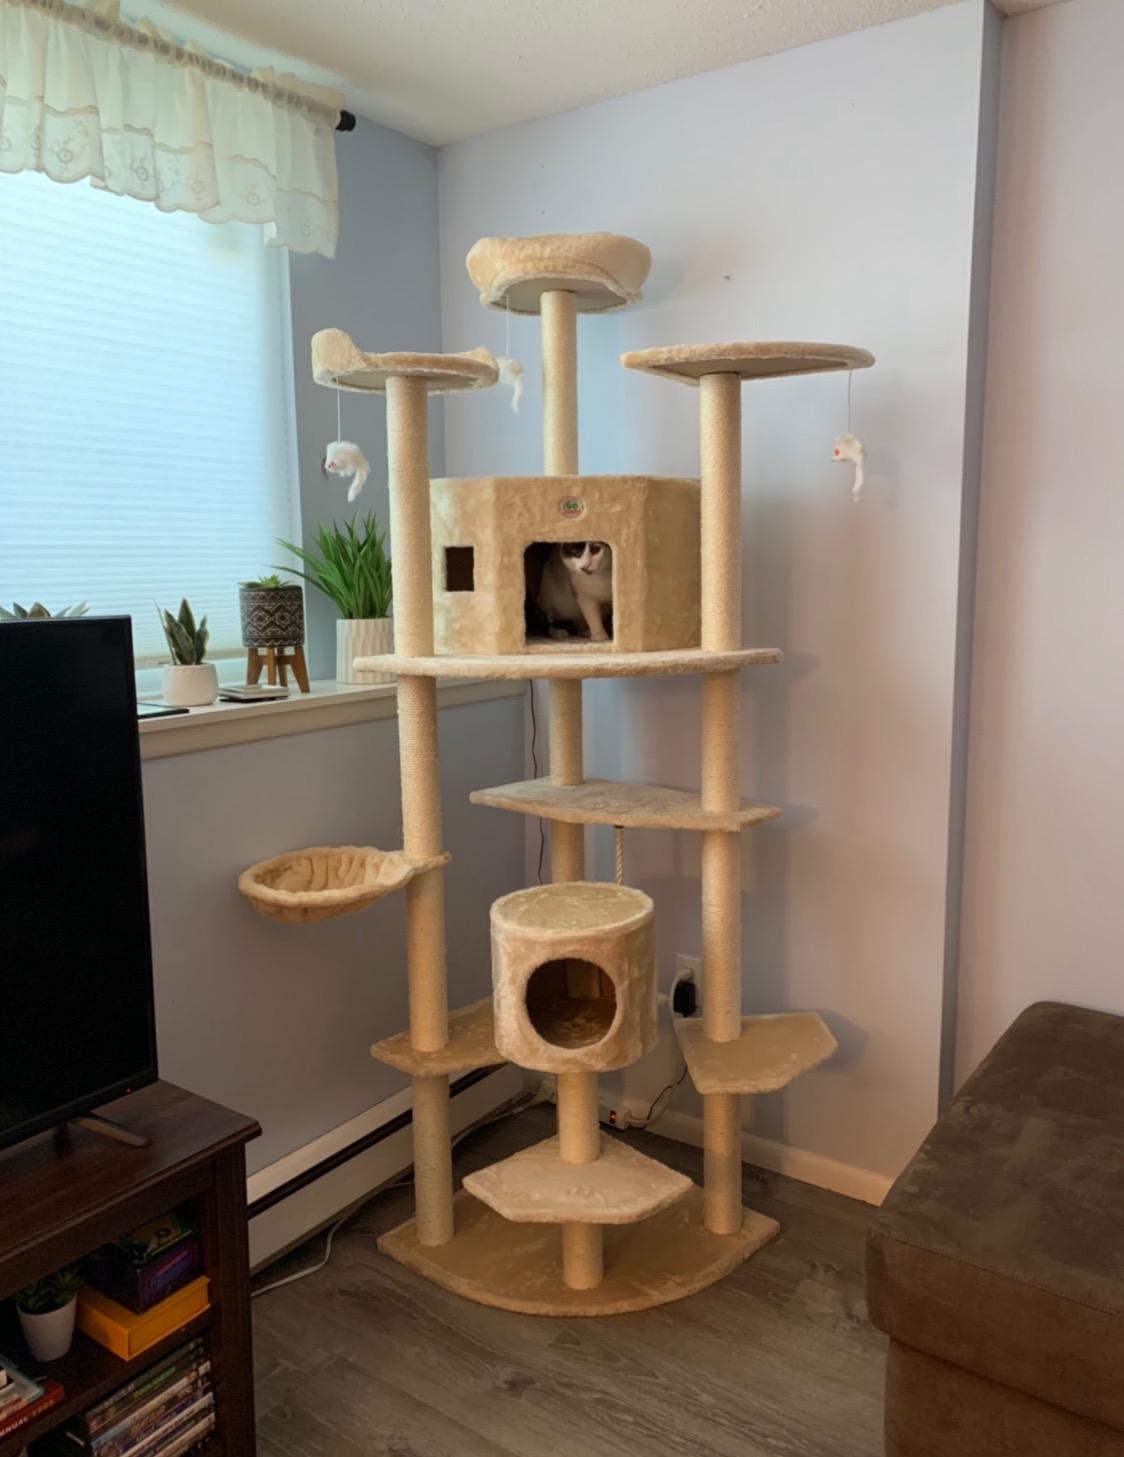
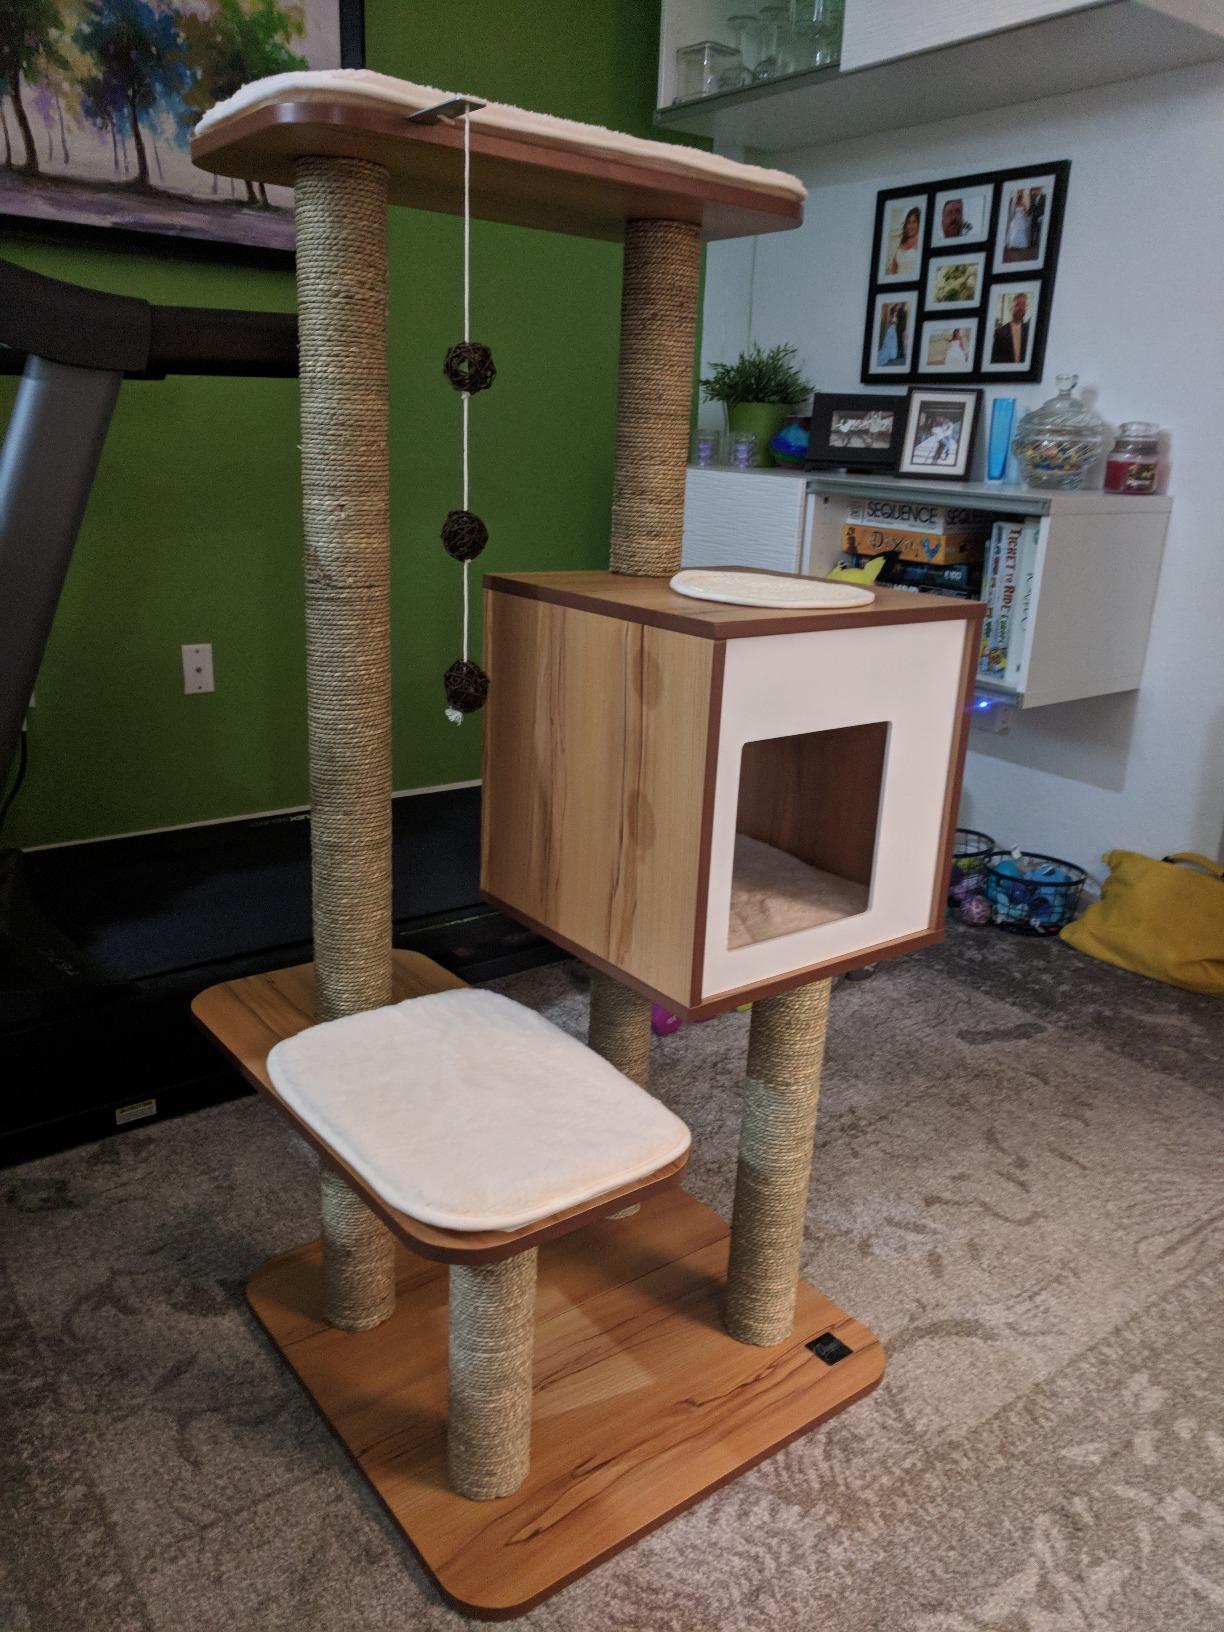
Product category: items_cat tree
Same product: no